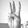
ASL letter: W